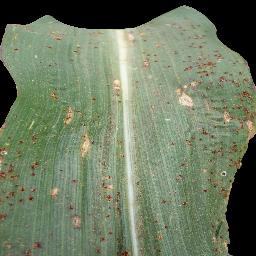
Label: Corn___Common_rust